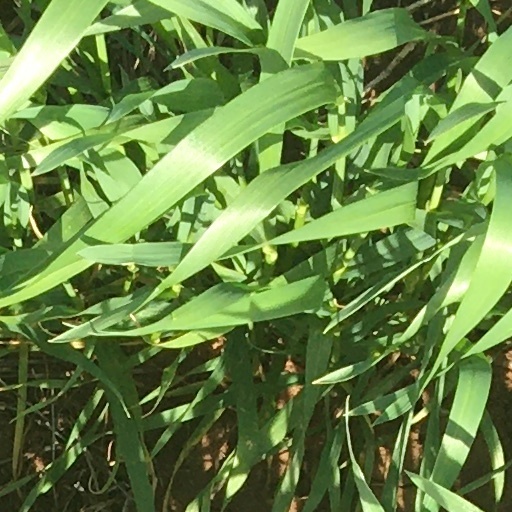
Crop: wheat